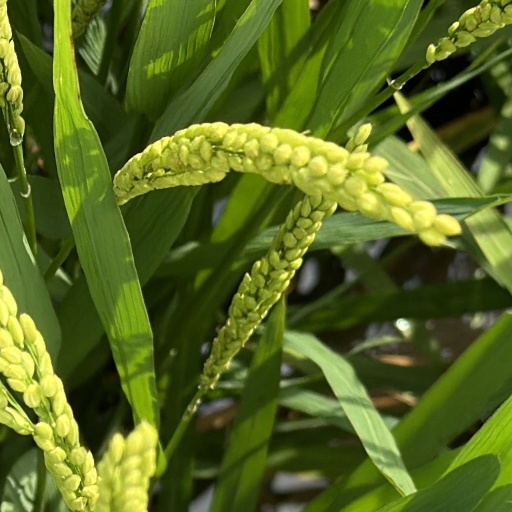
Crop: rice